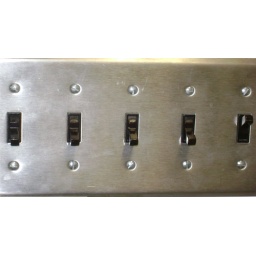
A swich in the library in a school. This photo was taken by the grade 8 computer apps. class students.